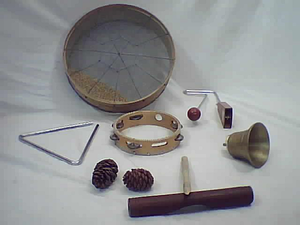
Idiophones